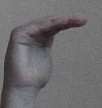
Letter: haa